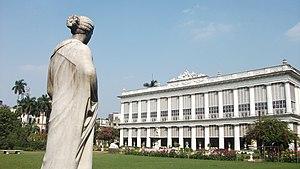
Le Palais de Marbre de Calcutta est un hôtel particulier de style néo-classique construit au XIXe siècle par la famille Mullick, dans la partie septentrionale de Calcutta en Inde. Sise au 46, Muktaram Babu Street, le palais est une des demeures bourgeoises bengalies les mieux préservées de Calcutta. L’abondance de ses marbres lui a donné son nom. Bien que toujours résidence de la même famille le palais est en partie ouvert aux visiteurs.